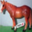
Label: horse